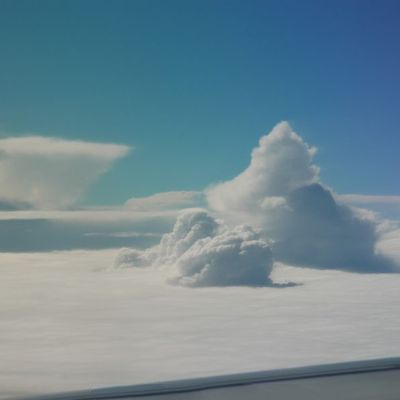
Cloud type: Cumulonimbus (Cb)